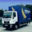
Label: truck